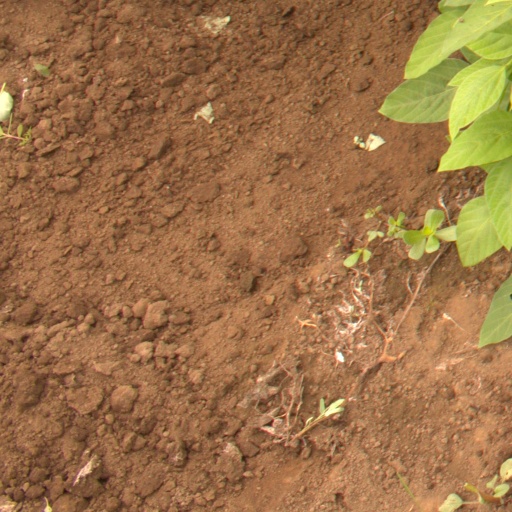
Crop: soybean